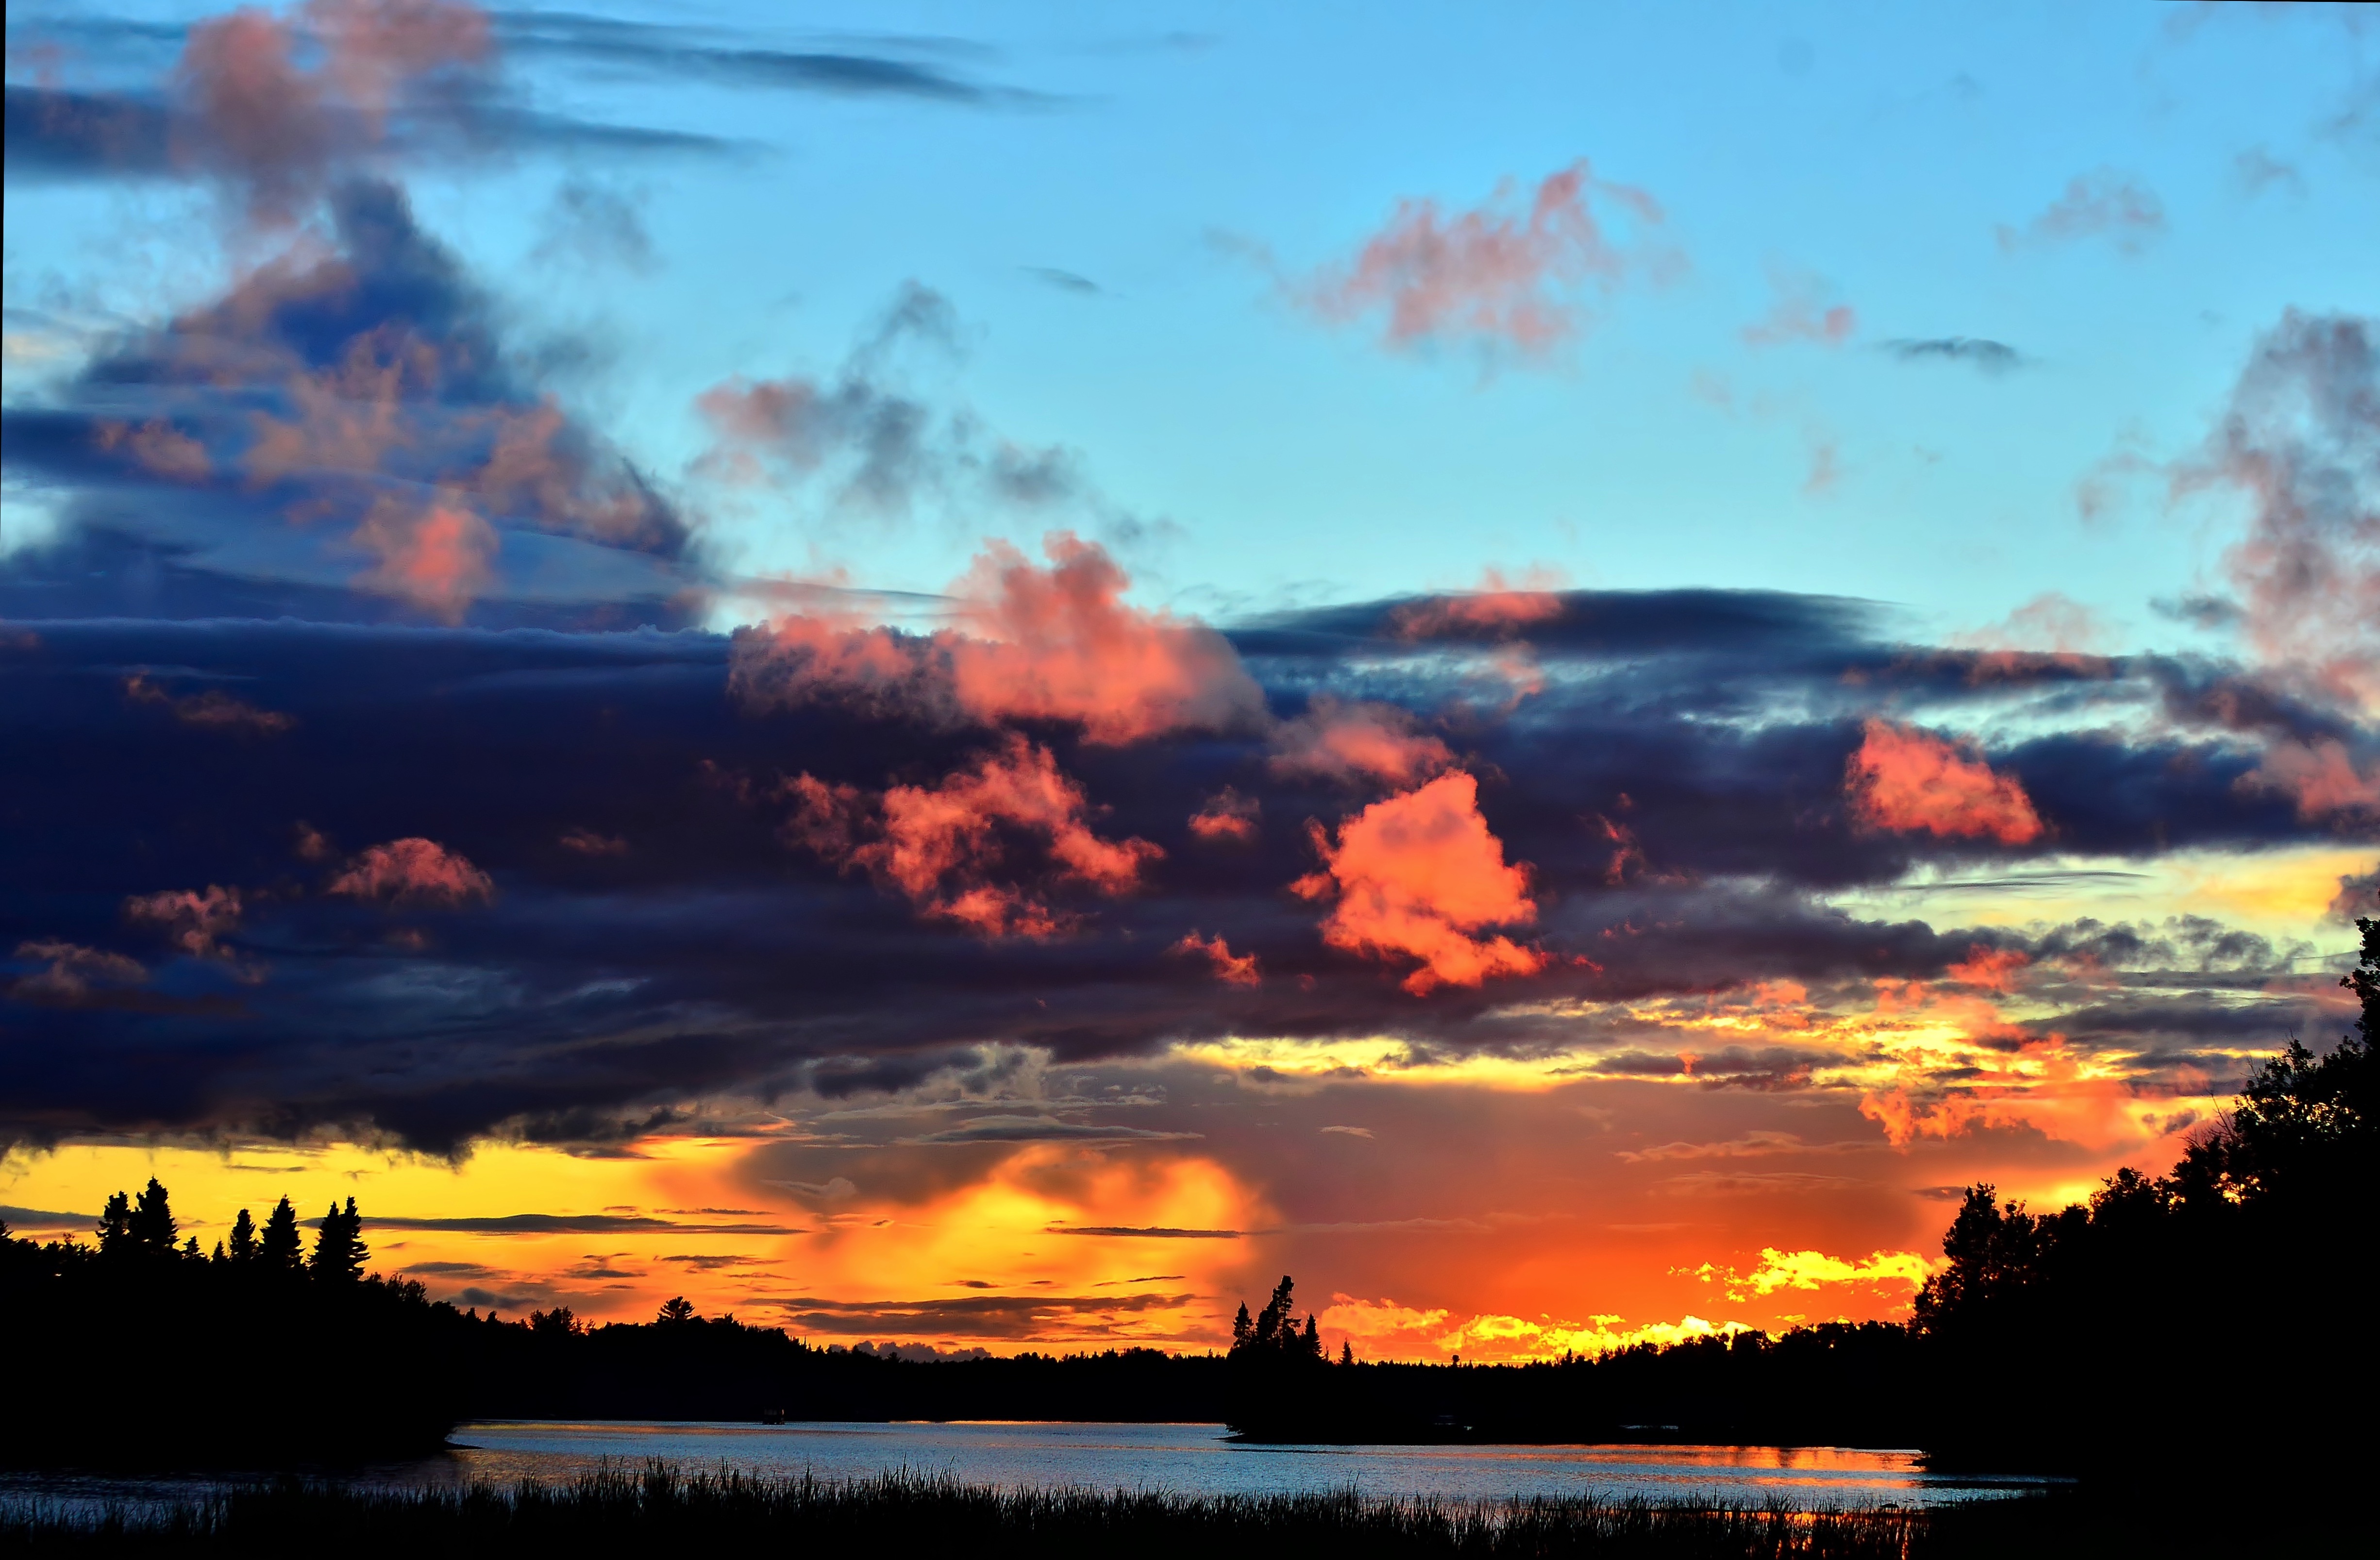
landscape, nature, horizon, cloud, sky, sunrise, sunset, dawn, atmosphere, dusk, evening, clouds, colors, quebec, afterglow, red sky at morning